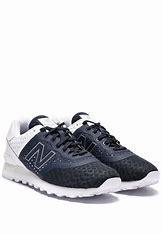
Brand: New
Model: Balance Lifestyle